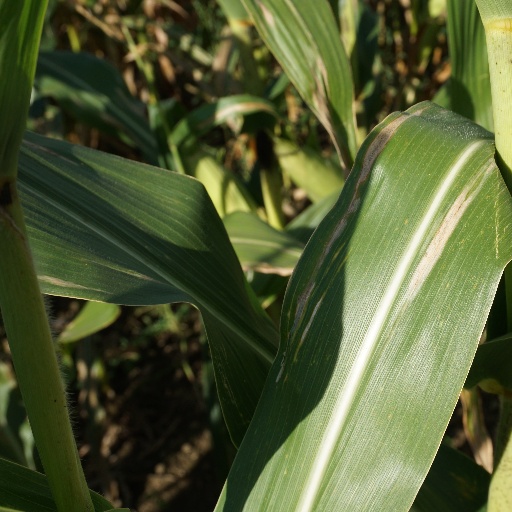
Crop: maize; corn